Scapegoat

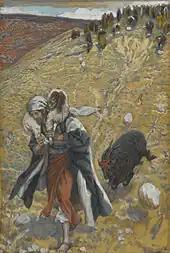
"Agnus-Dei: The Scapegoat", by James Tissot

The scapegoat was a goat that was designated ; "for absolute removal" (for symbolic removal of the people's sins with the literal removal of the goat), and outcast in the desert as part of the Yom Kippur Temple service, that began during the Exodus with the original Tabernacle and continued through the times of the temples in Jerusalem.